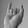
ASL letter: I